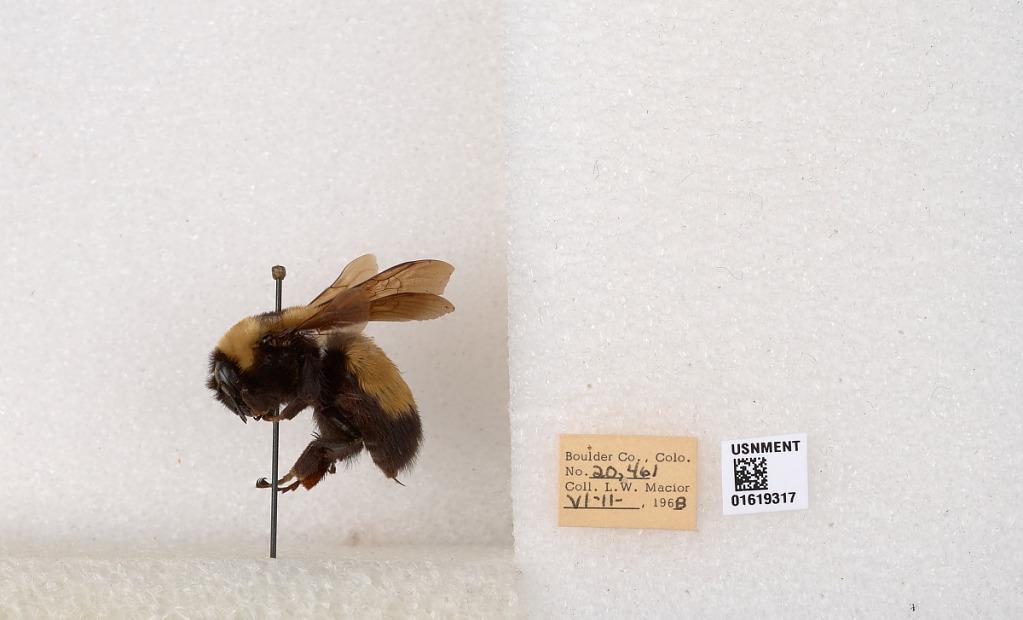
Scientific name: Bombus (Bombus) nevadensis Cresson